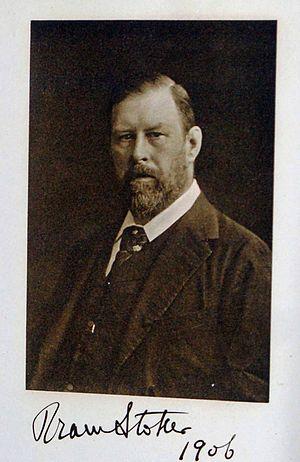
Photo dédicacée de Bram Stoker